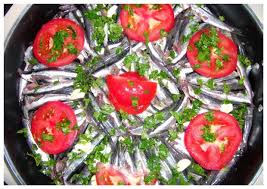
Yemek: hamsi